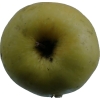
Label: Apple 13